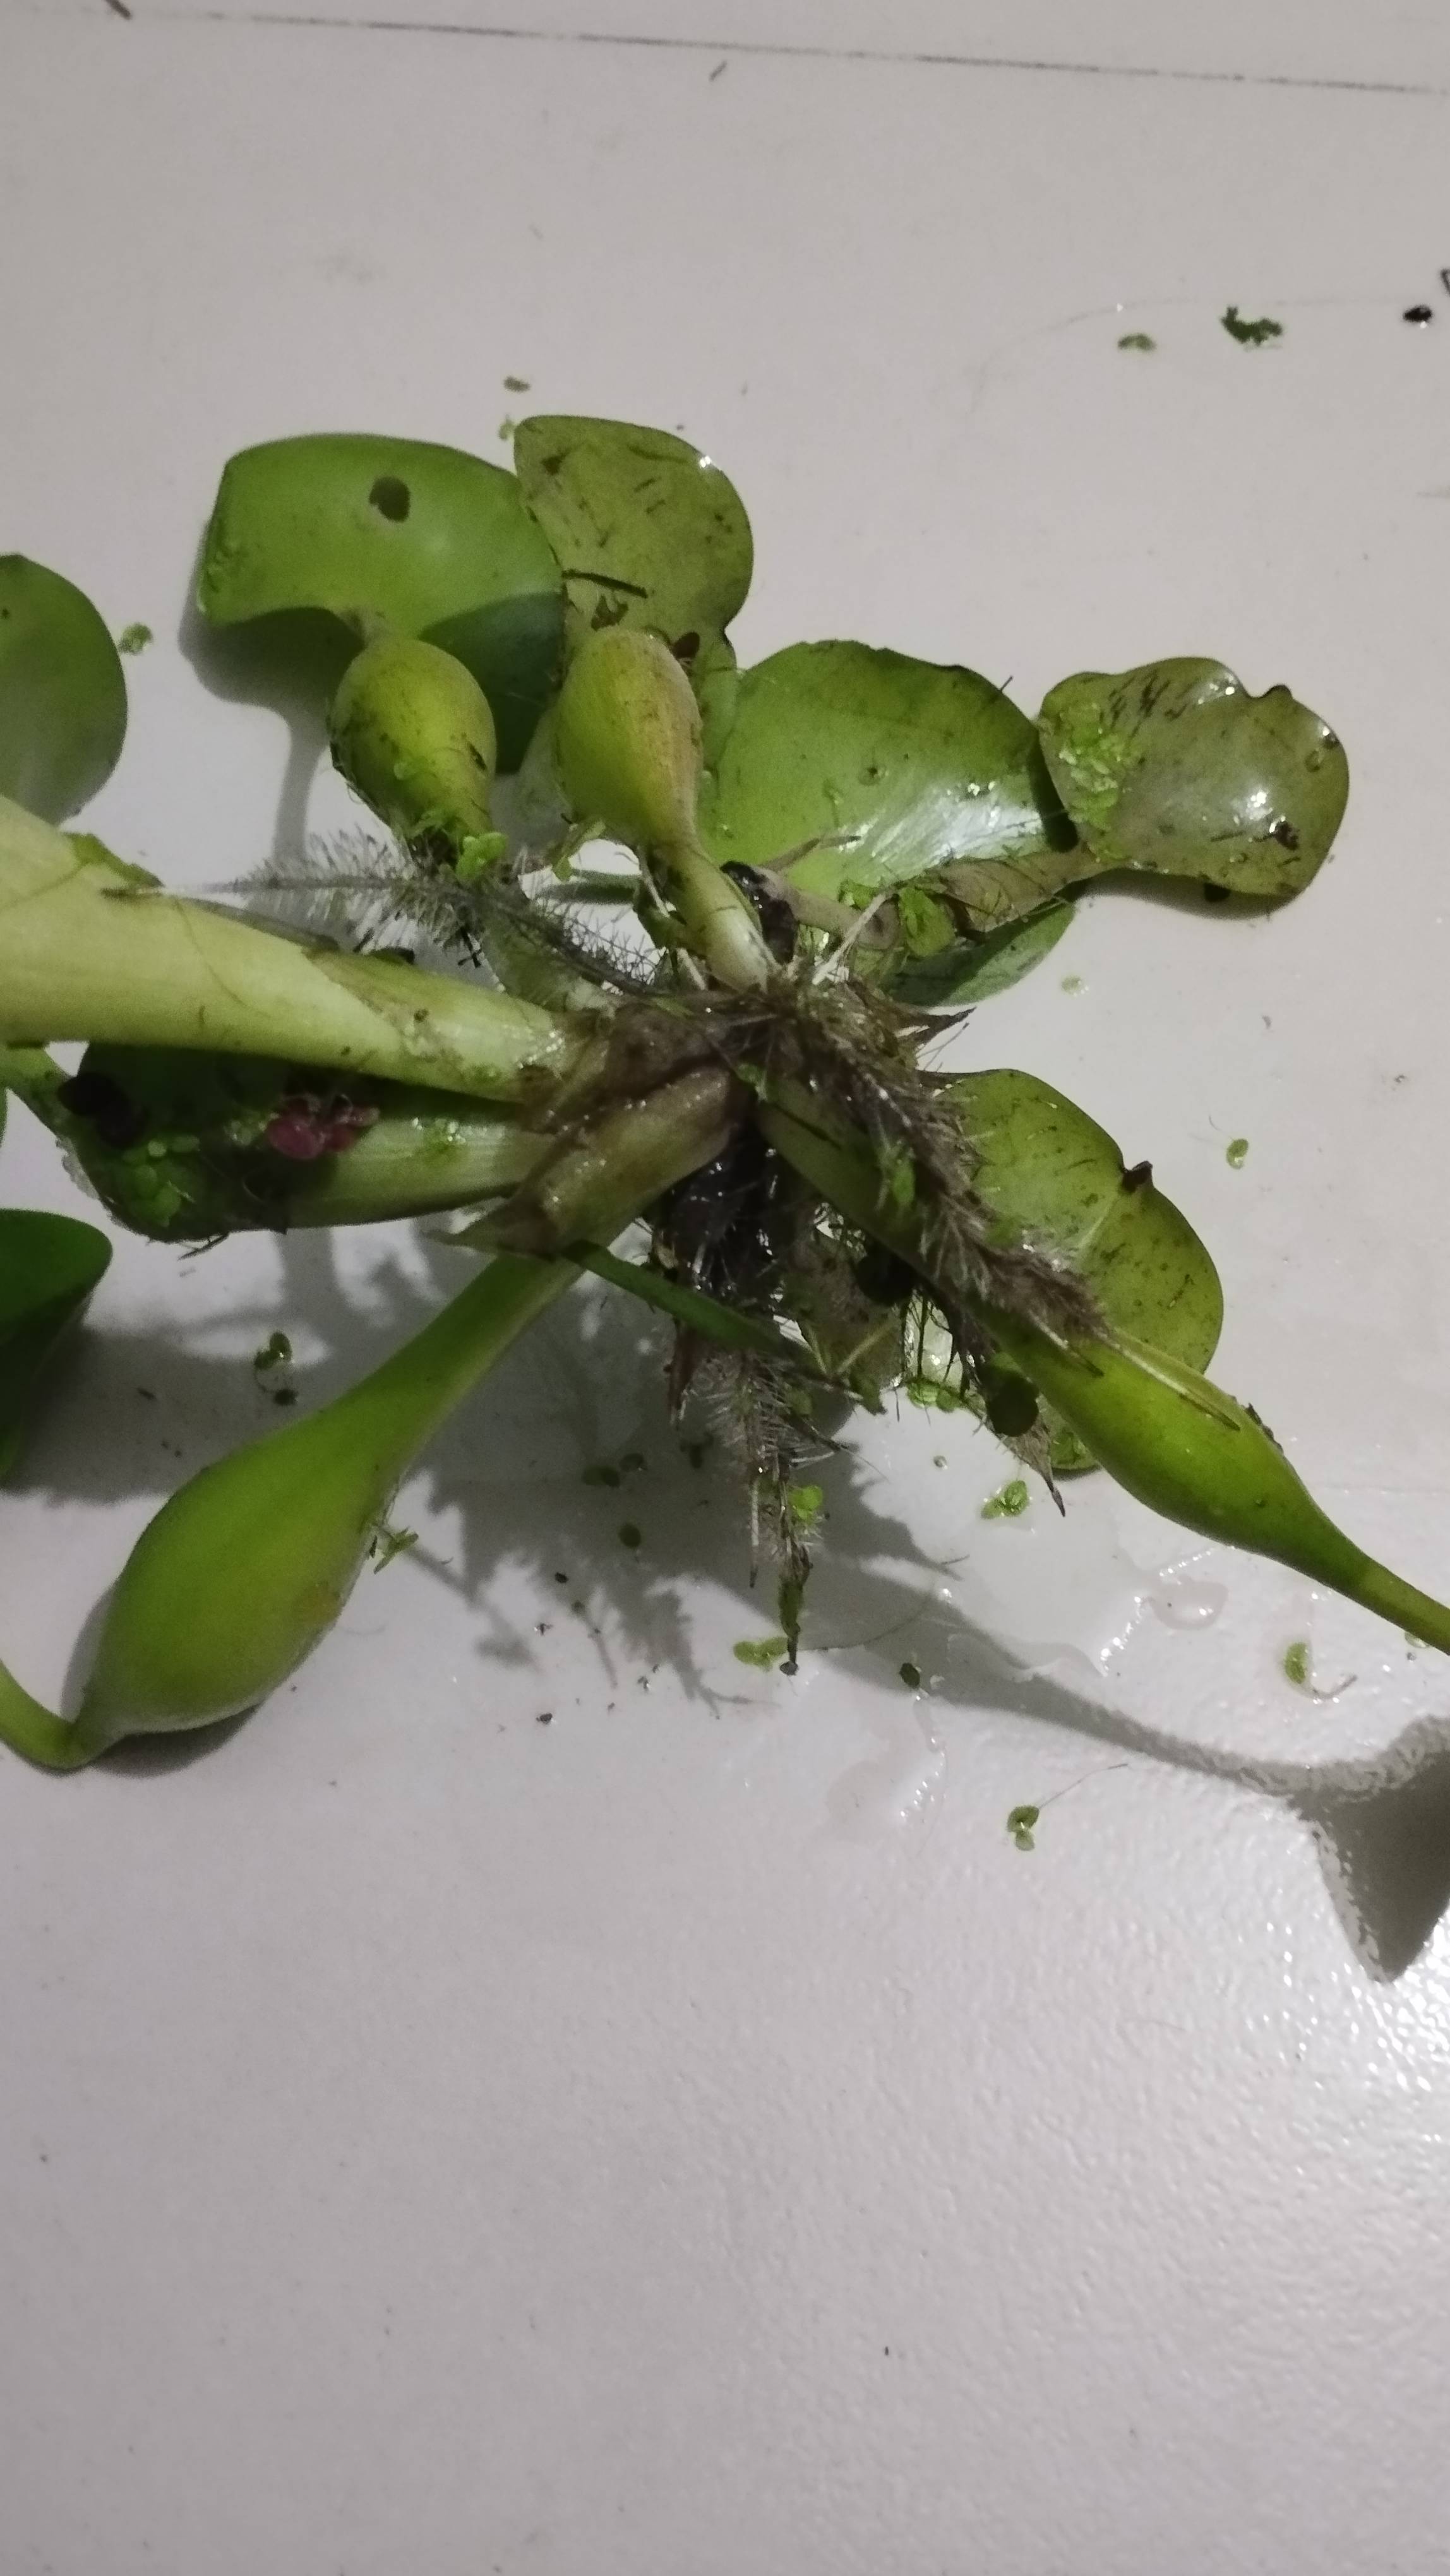
Species: Common Water Hyacinth (Eichornia crassipes)